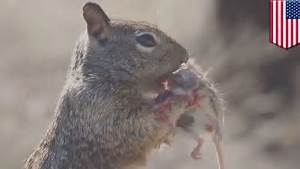
Label: scoiattolo